Yarmouth–Dennis Red Sox

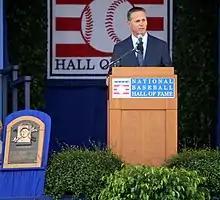
Y-D's Craig Biggio (1986) made it to Cooperstown in 2015.

In 1963, the CCBL was reorganized and became officially sanctioned by the NCAA. The league would no longer be characterized by "town teams" who fielded mainly Cape Cod residents, but would now be a formal collegiate league. Teams began to recruit college players and coaches from an increasingly wide geographic radius.